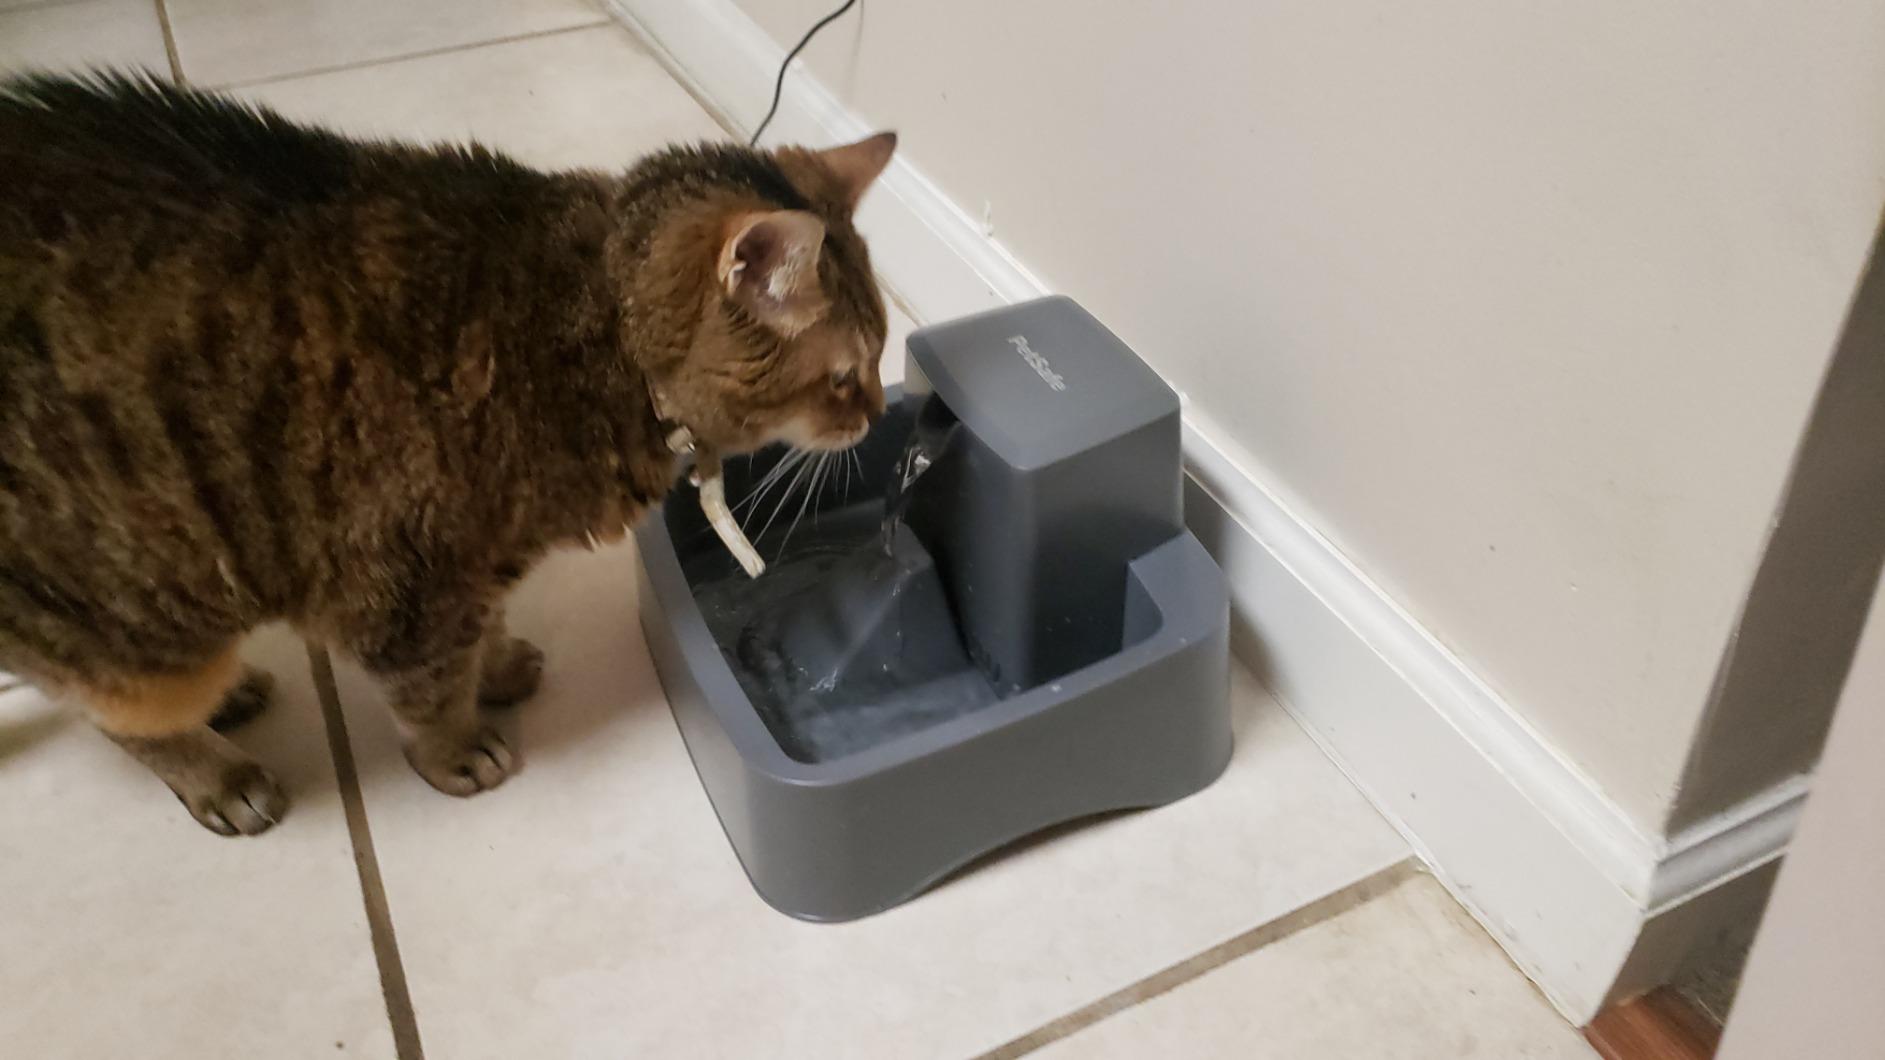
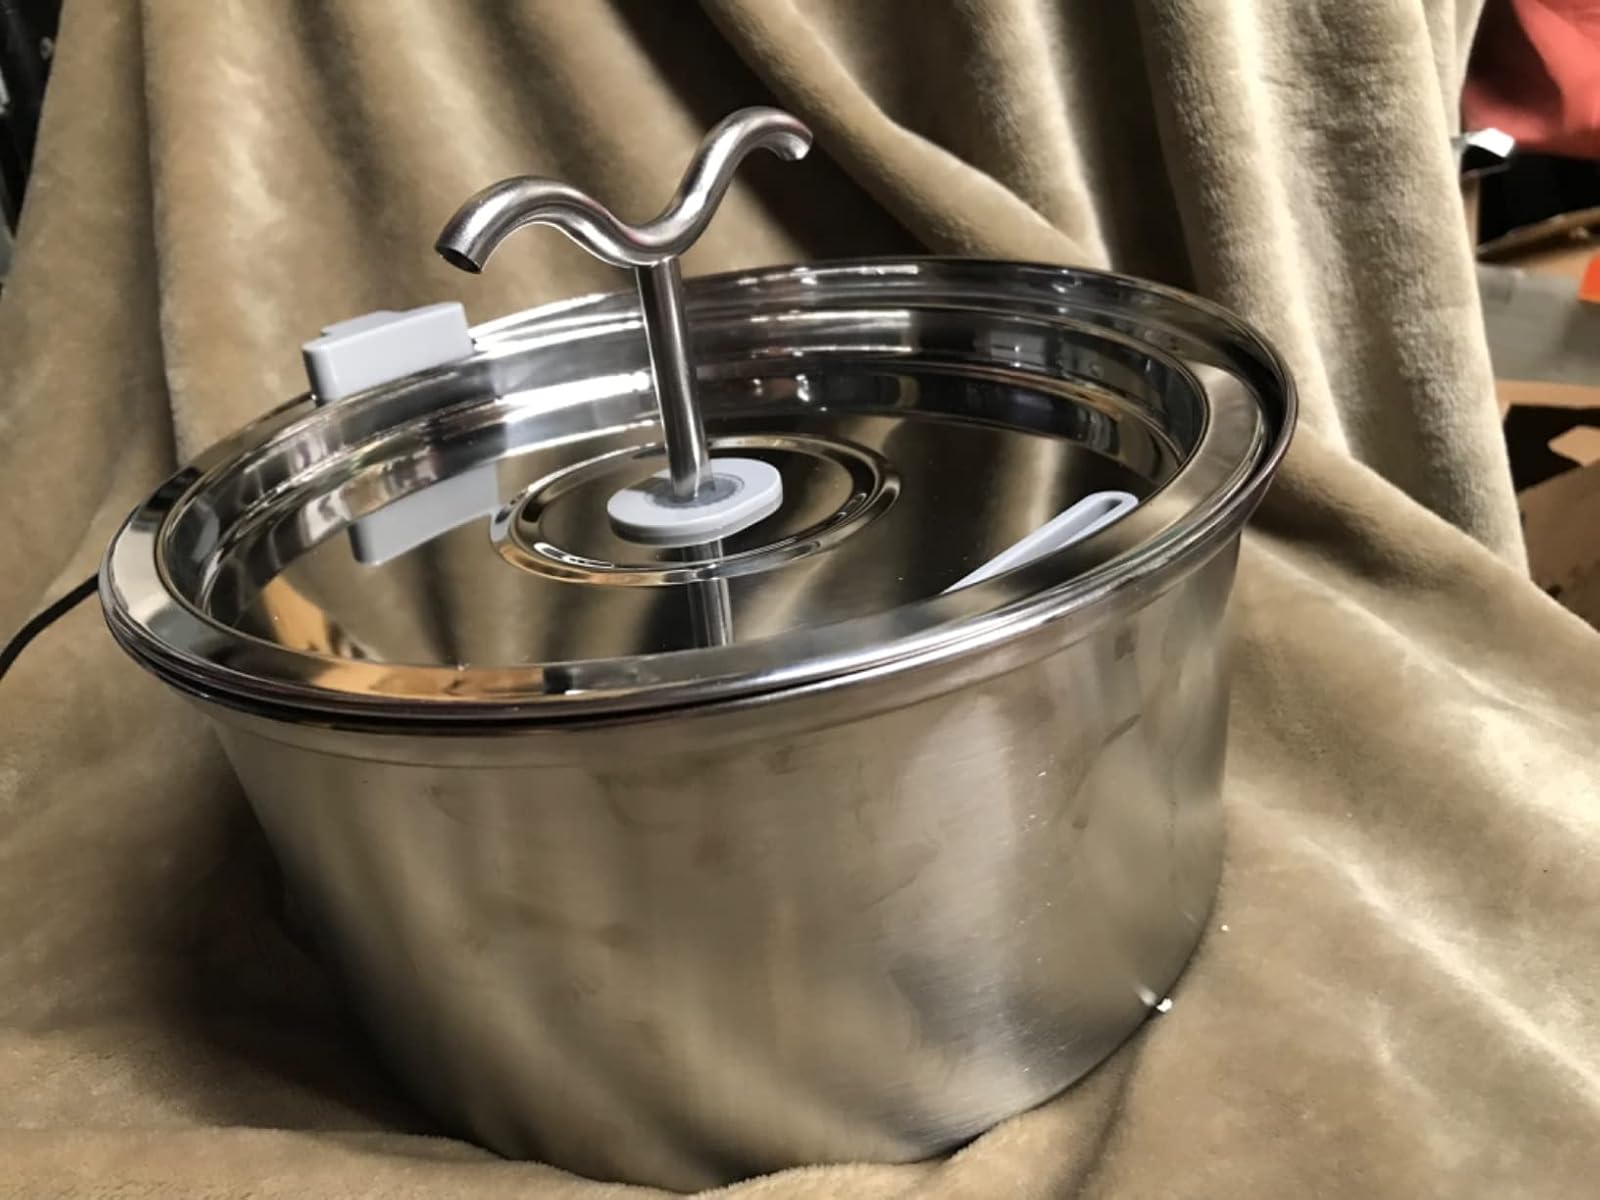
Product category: items_bowl
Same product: no